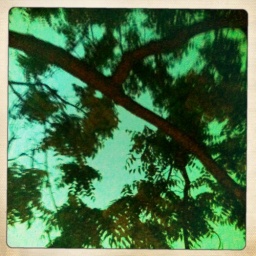
walnut tree under water